Judith Kinnear

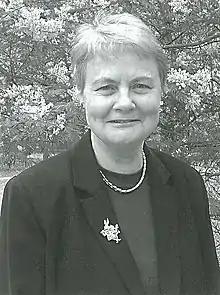
Kinnear in 1992

Judith Kinnear (born 1939) is an Australian academic, a geneticist, and the first woman to head a New Zealand university.